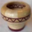
Label: bowl